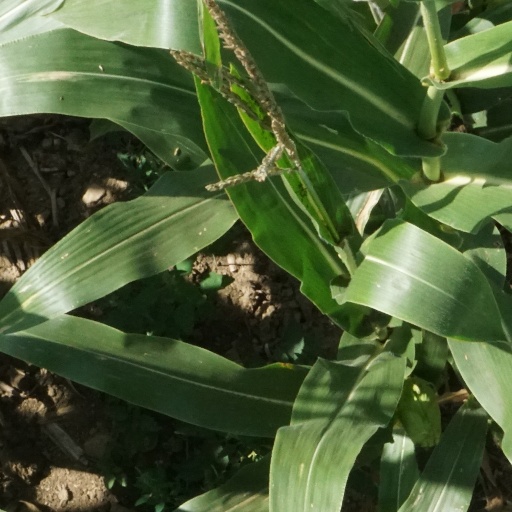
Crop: maize; corn